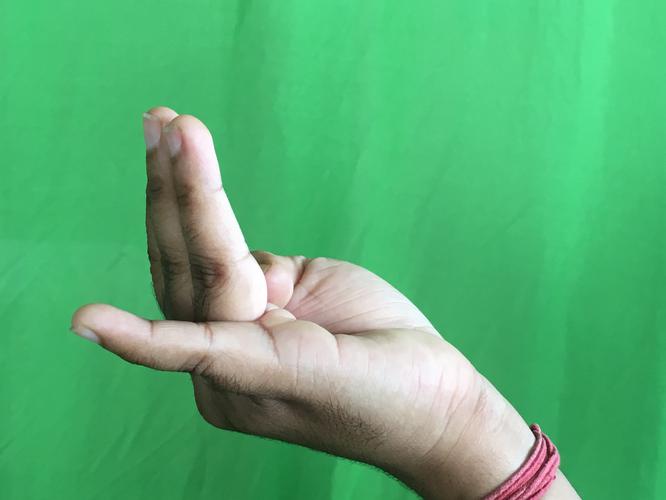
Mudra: Chaturam
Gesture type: single_hand